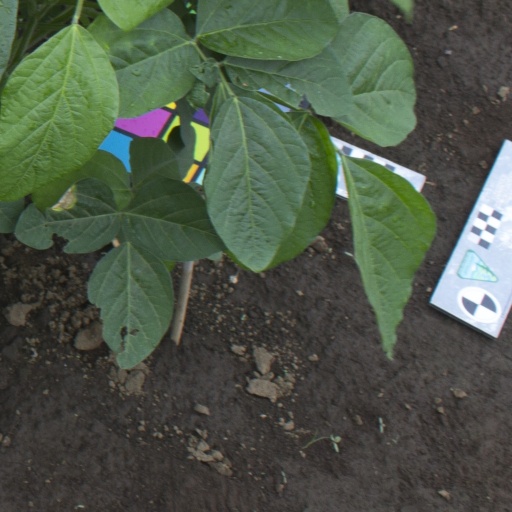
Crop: soybean